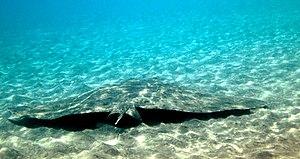
Gymnura est un genre de raies de la famille des Gymnuridae. Elles sont parfois appelées « raies-papillons ».